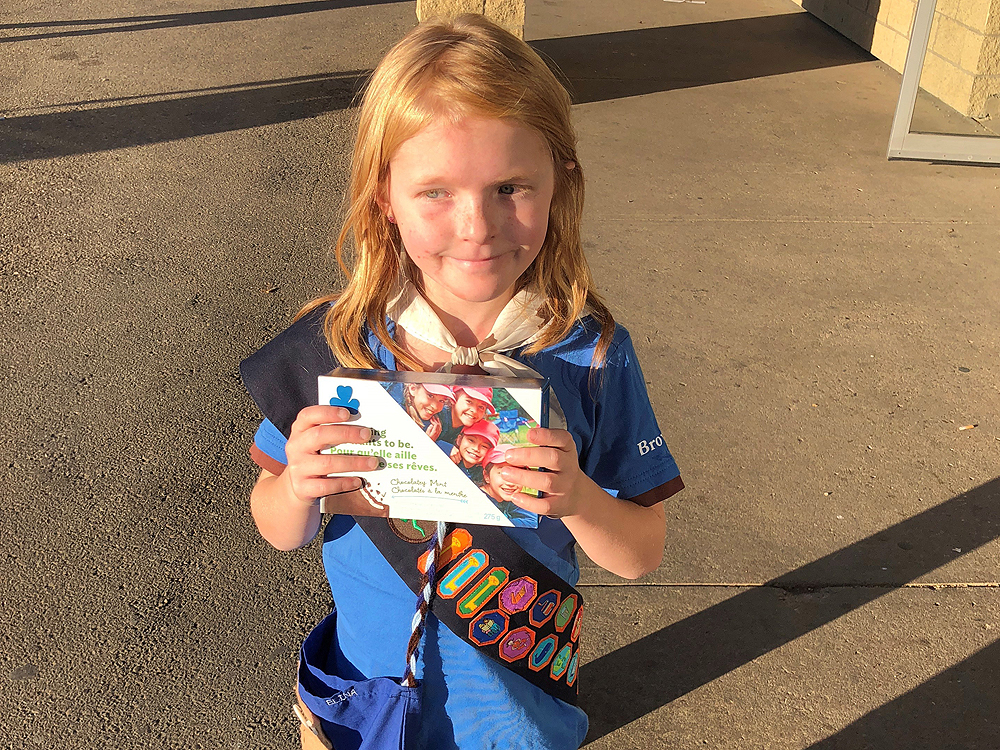
Gender: women